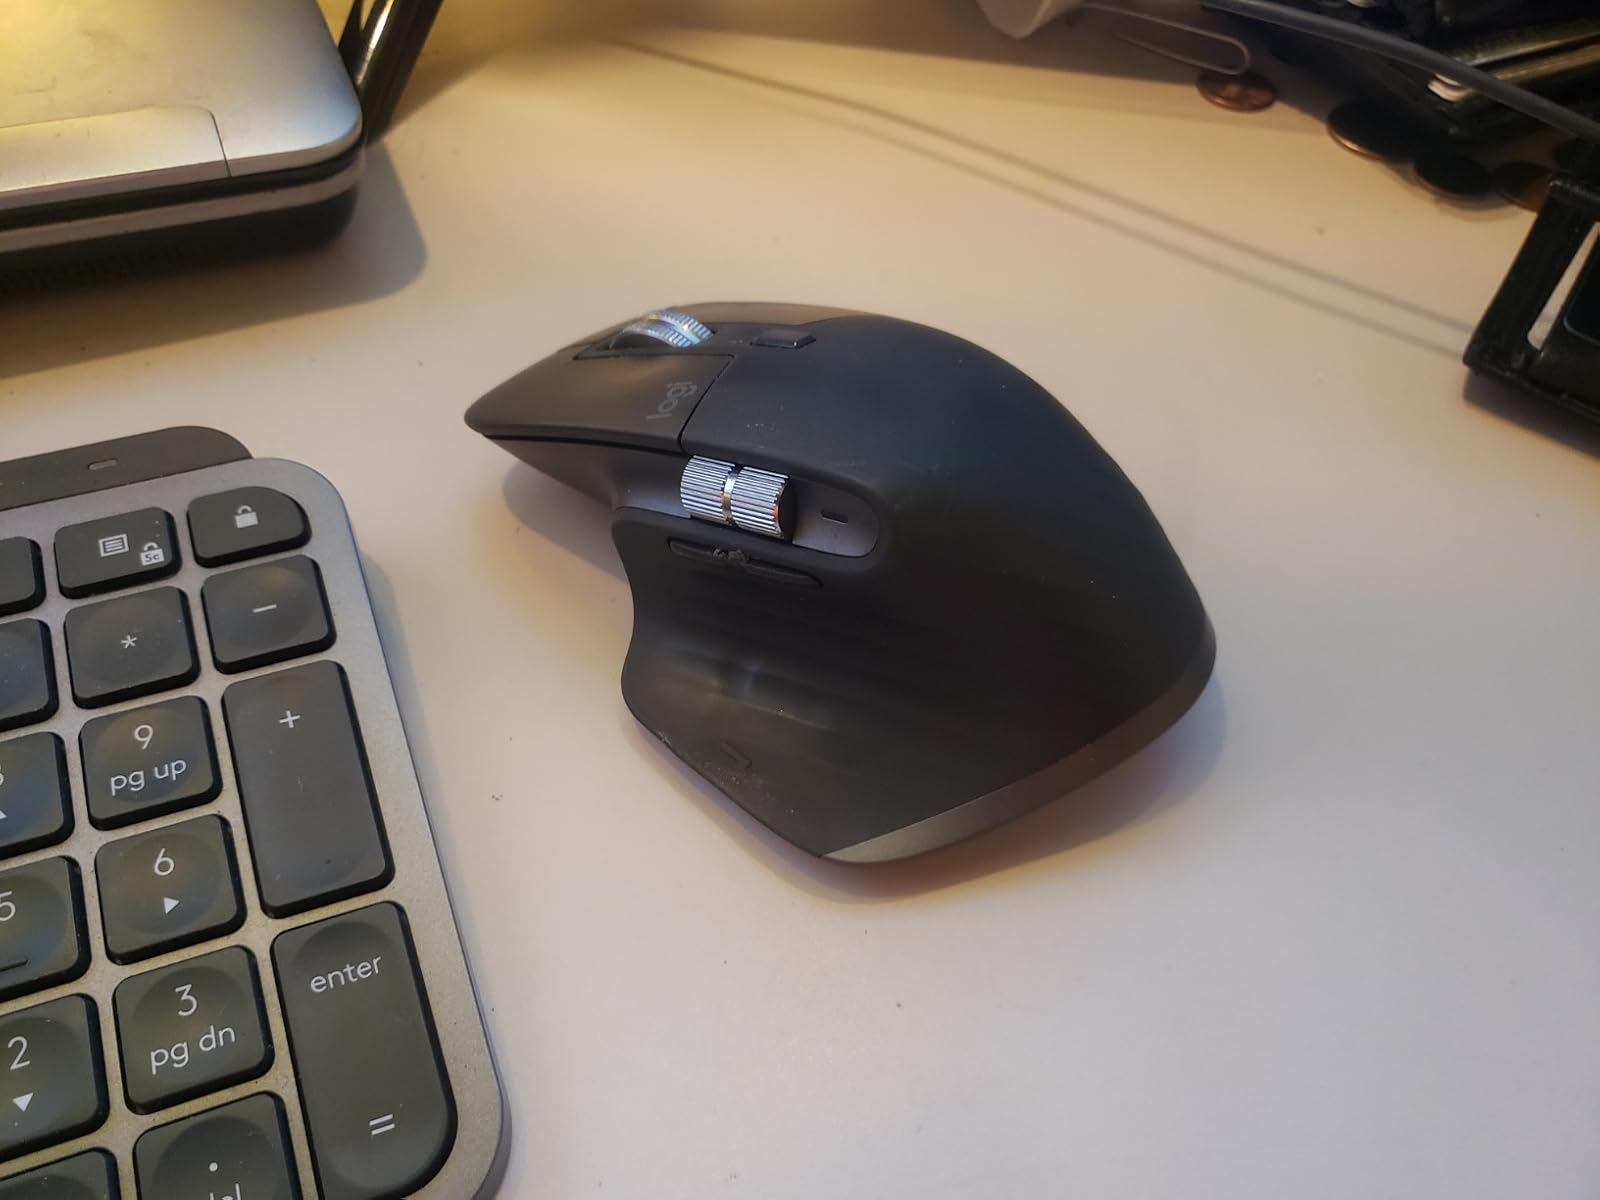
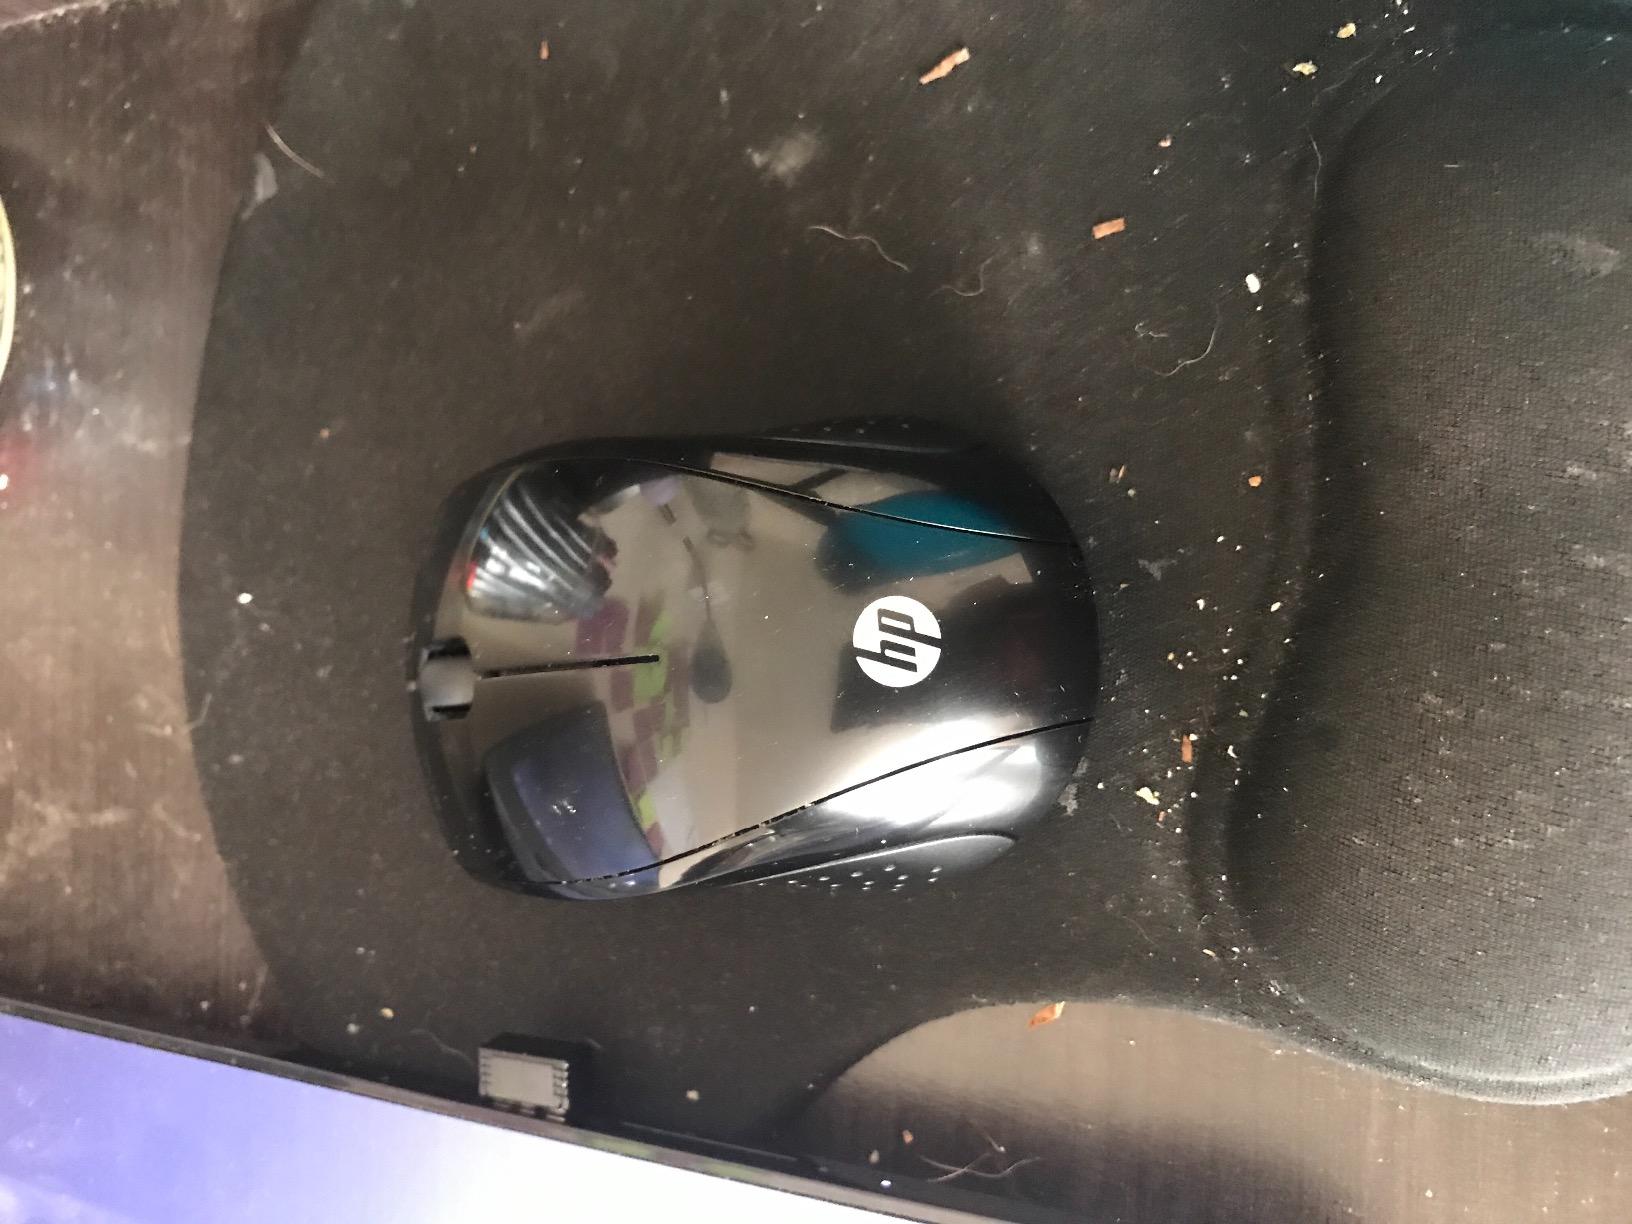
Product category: mouse
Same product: no